Itek Air

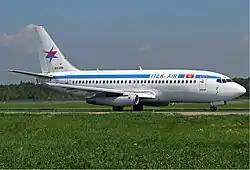
Itek Air Boeing 737-200, Moscow, 2008, which was crashed at 24 August 2008.

Itek Air, Ltd was an airline based in Bishkek (Manas International Airport) in Kyrgyzstan.